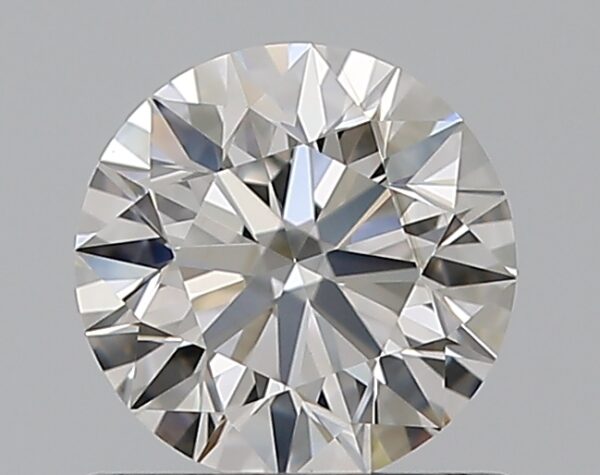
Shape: round
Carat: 0.72
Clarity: VVS2
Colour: F
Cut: EX
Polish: EX
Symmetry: EX
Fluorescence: N
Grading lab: GIA
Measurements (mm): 5.71 x 5.73 x 3.57